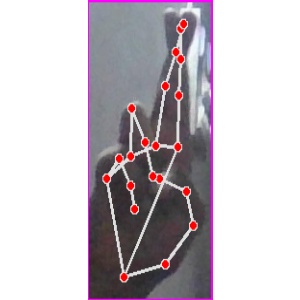
अक्षर: र